Gustavus Cheyney Doane

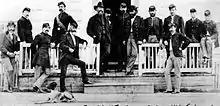
Officers at Fort Ellis, 1871 (Doane is 4th from left)

After his business and political failures in Mississippi, Doane again became a military officer. In the summer of 1868, through the good offices of a California senator, John Conness, Doane earned a commission in the U.S. Army 2nd Cavalry Regiment as a second lieutenant. After a year of uneventful training and scouting assignments at Fort McPherson, Nebraska and Fort Russell, Wyoming, Doane's cavalry unit was transferred to the newly created Fort Ellis, Montana Territory, near Bozeman, Montana. On July 1, 1869, Doane and his wife Amelia arrived at Fort Ellis. By the fall of 1869, Doane was given command of Company F, 2nd Cavalry at Fort Ellis.